Gay and Lesbian Organization of Witwatersrand

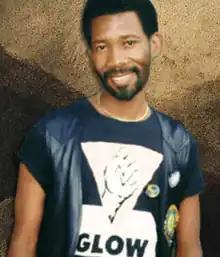
GLOW co-founder Simon Nkoli

On 9 April 1988, black lesbian and gay activists united to form the township-based GLOW in Johannesburg. GLOW's membership primarily consisted of Black Africans, which was uncharacteristic of other gay, lesbian, and bisexual (GLB) groups in South Africa at the time. In particular, they were mostly black, urban, working-class youth from the townships Soweto and KwaThema.